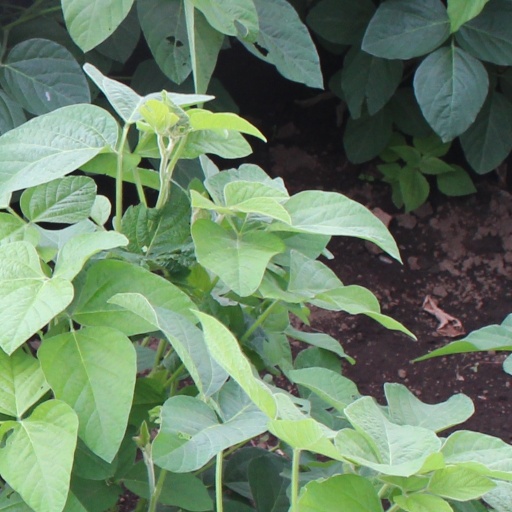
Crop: soybean